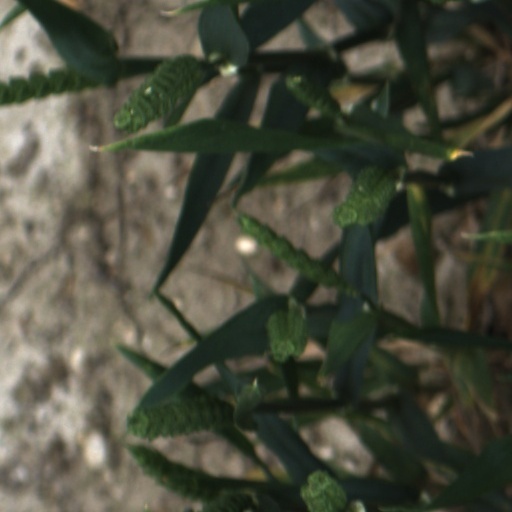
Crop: wheat